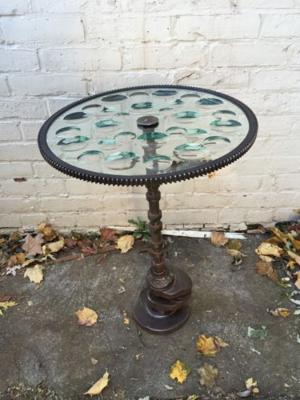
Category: table